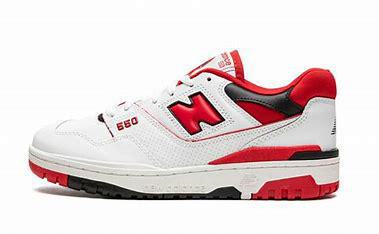
Brand: New
Model: Balance New Balance 550